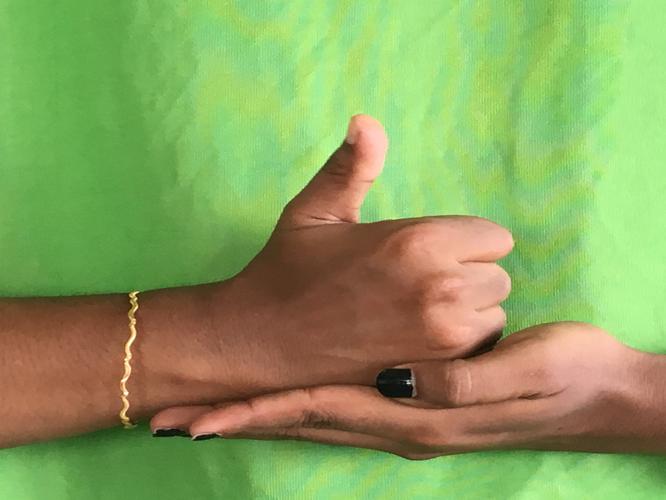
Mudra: Shivalinga
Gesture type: double_hand